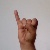
The image shows a hand gesture representing the letter 'I' in Indian Sign Language.